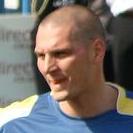
Age: 31